Tumansky R-15

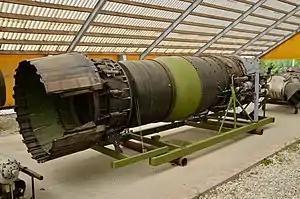
Tumansky R-15BD-300 turbojet engine on display at the Estonian Aviation Museum

The Tumansky R-15 is an axial-flow, single-shaft turbojet with an afterburner. Its best known use is on the Mikoyan-Gurevich MiG-25.